VS-35 (1986–1988)

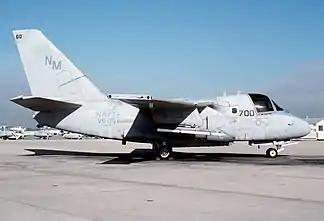
An S-3A Viking of VS-35 at NAS North Island in 1986.

VS-35 was reestablished as a pre-establishment detachment on 10 September 1986. During this time, VS-35 was soon assigned to CVW-10 and given the tail code ""NM"". VS-35 was originally supposed to deploy with USS Independence in 1986 but did this not happen. Between 24 July 1987, to 5 August 1987, VS-35 deployed onboard USS Enterprise along the west coast. After this deployment, it was still planned that CVW-10 would deploy with Independence, but by the time Independence completed her SLEP-life upgrade, VS-35 was decommissioned on 1 June 1988. According to a U.S. Navy document, VS-35 was only equipped with 7 S-3A Vikings compared to other VS squadrons which had 9 to 11 aircraft.